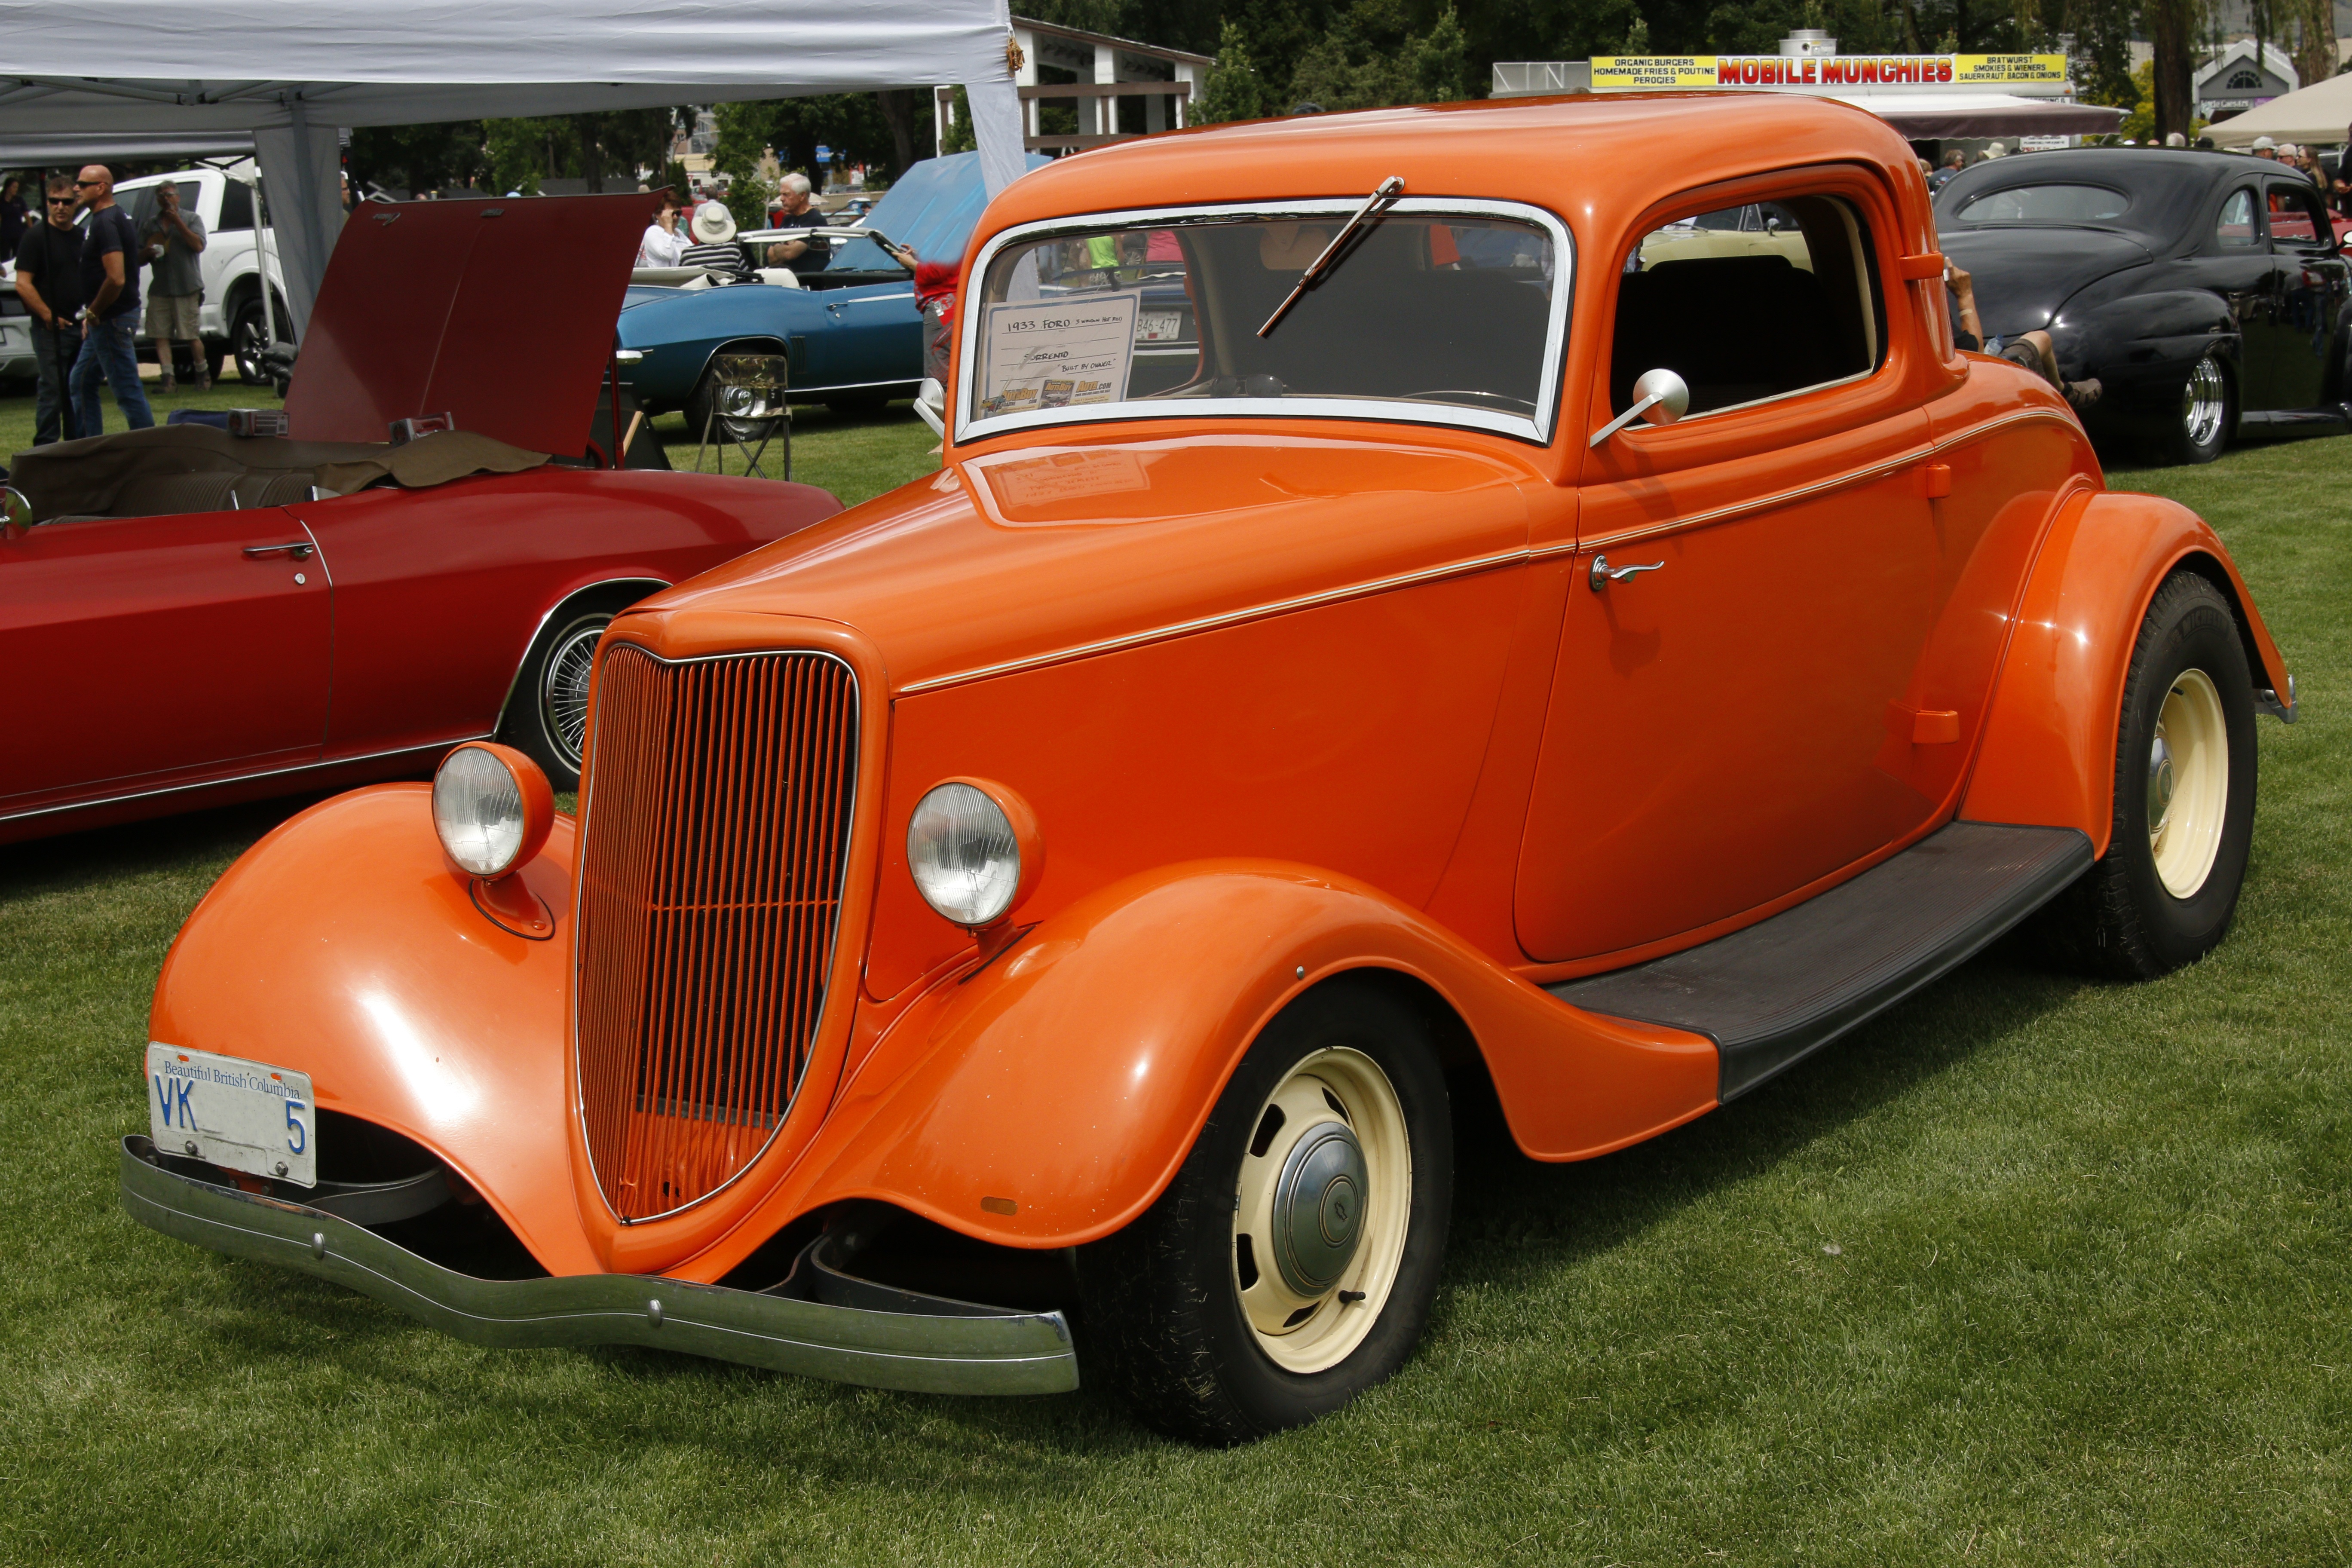
car, vintage, antique, automobile, retro, old, transportation, vehicle, show, drive, paint, auto, classic car, motor vehicle, vintage car, ford, headlights, sedan, classic, custom, shiny, polished, antique car, customized, hot rod, auto show, land vehicle, touring car, automobile make, compact car, luxury vehicle, custom car, ford model b model 18 model 40